Anti–People's Republic of China sentiment

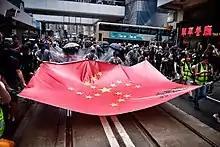
"Chinazi" flag during Hong Kong's protest in August 2019

Anti–People's Republic of China sentiment, also known as anti-China, anti-PRC, anti-CCP, or anti-Beijing sentiment, is antipathy to the People's Republic of China (PRC). "Anti-PRC" is different from "anti-Chinese sentiment" in cultural and ethnic contexts, but they sometimes appear at the same time and are described as "Sinophobia".